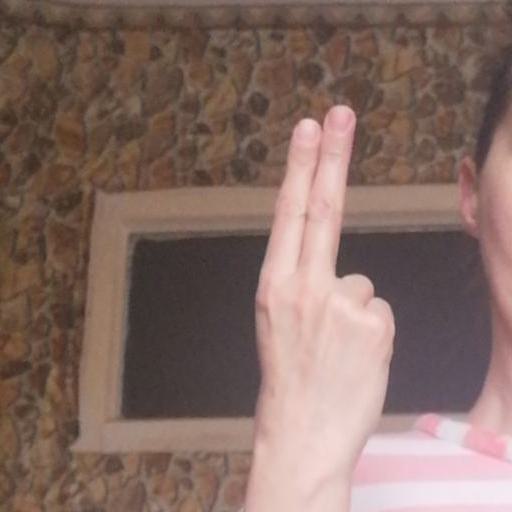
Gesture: two_up_inverted